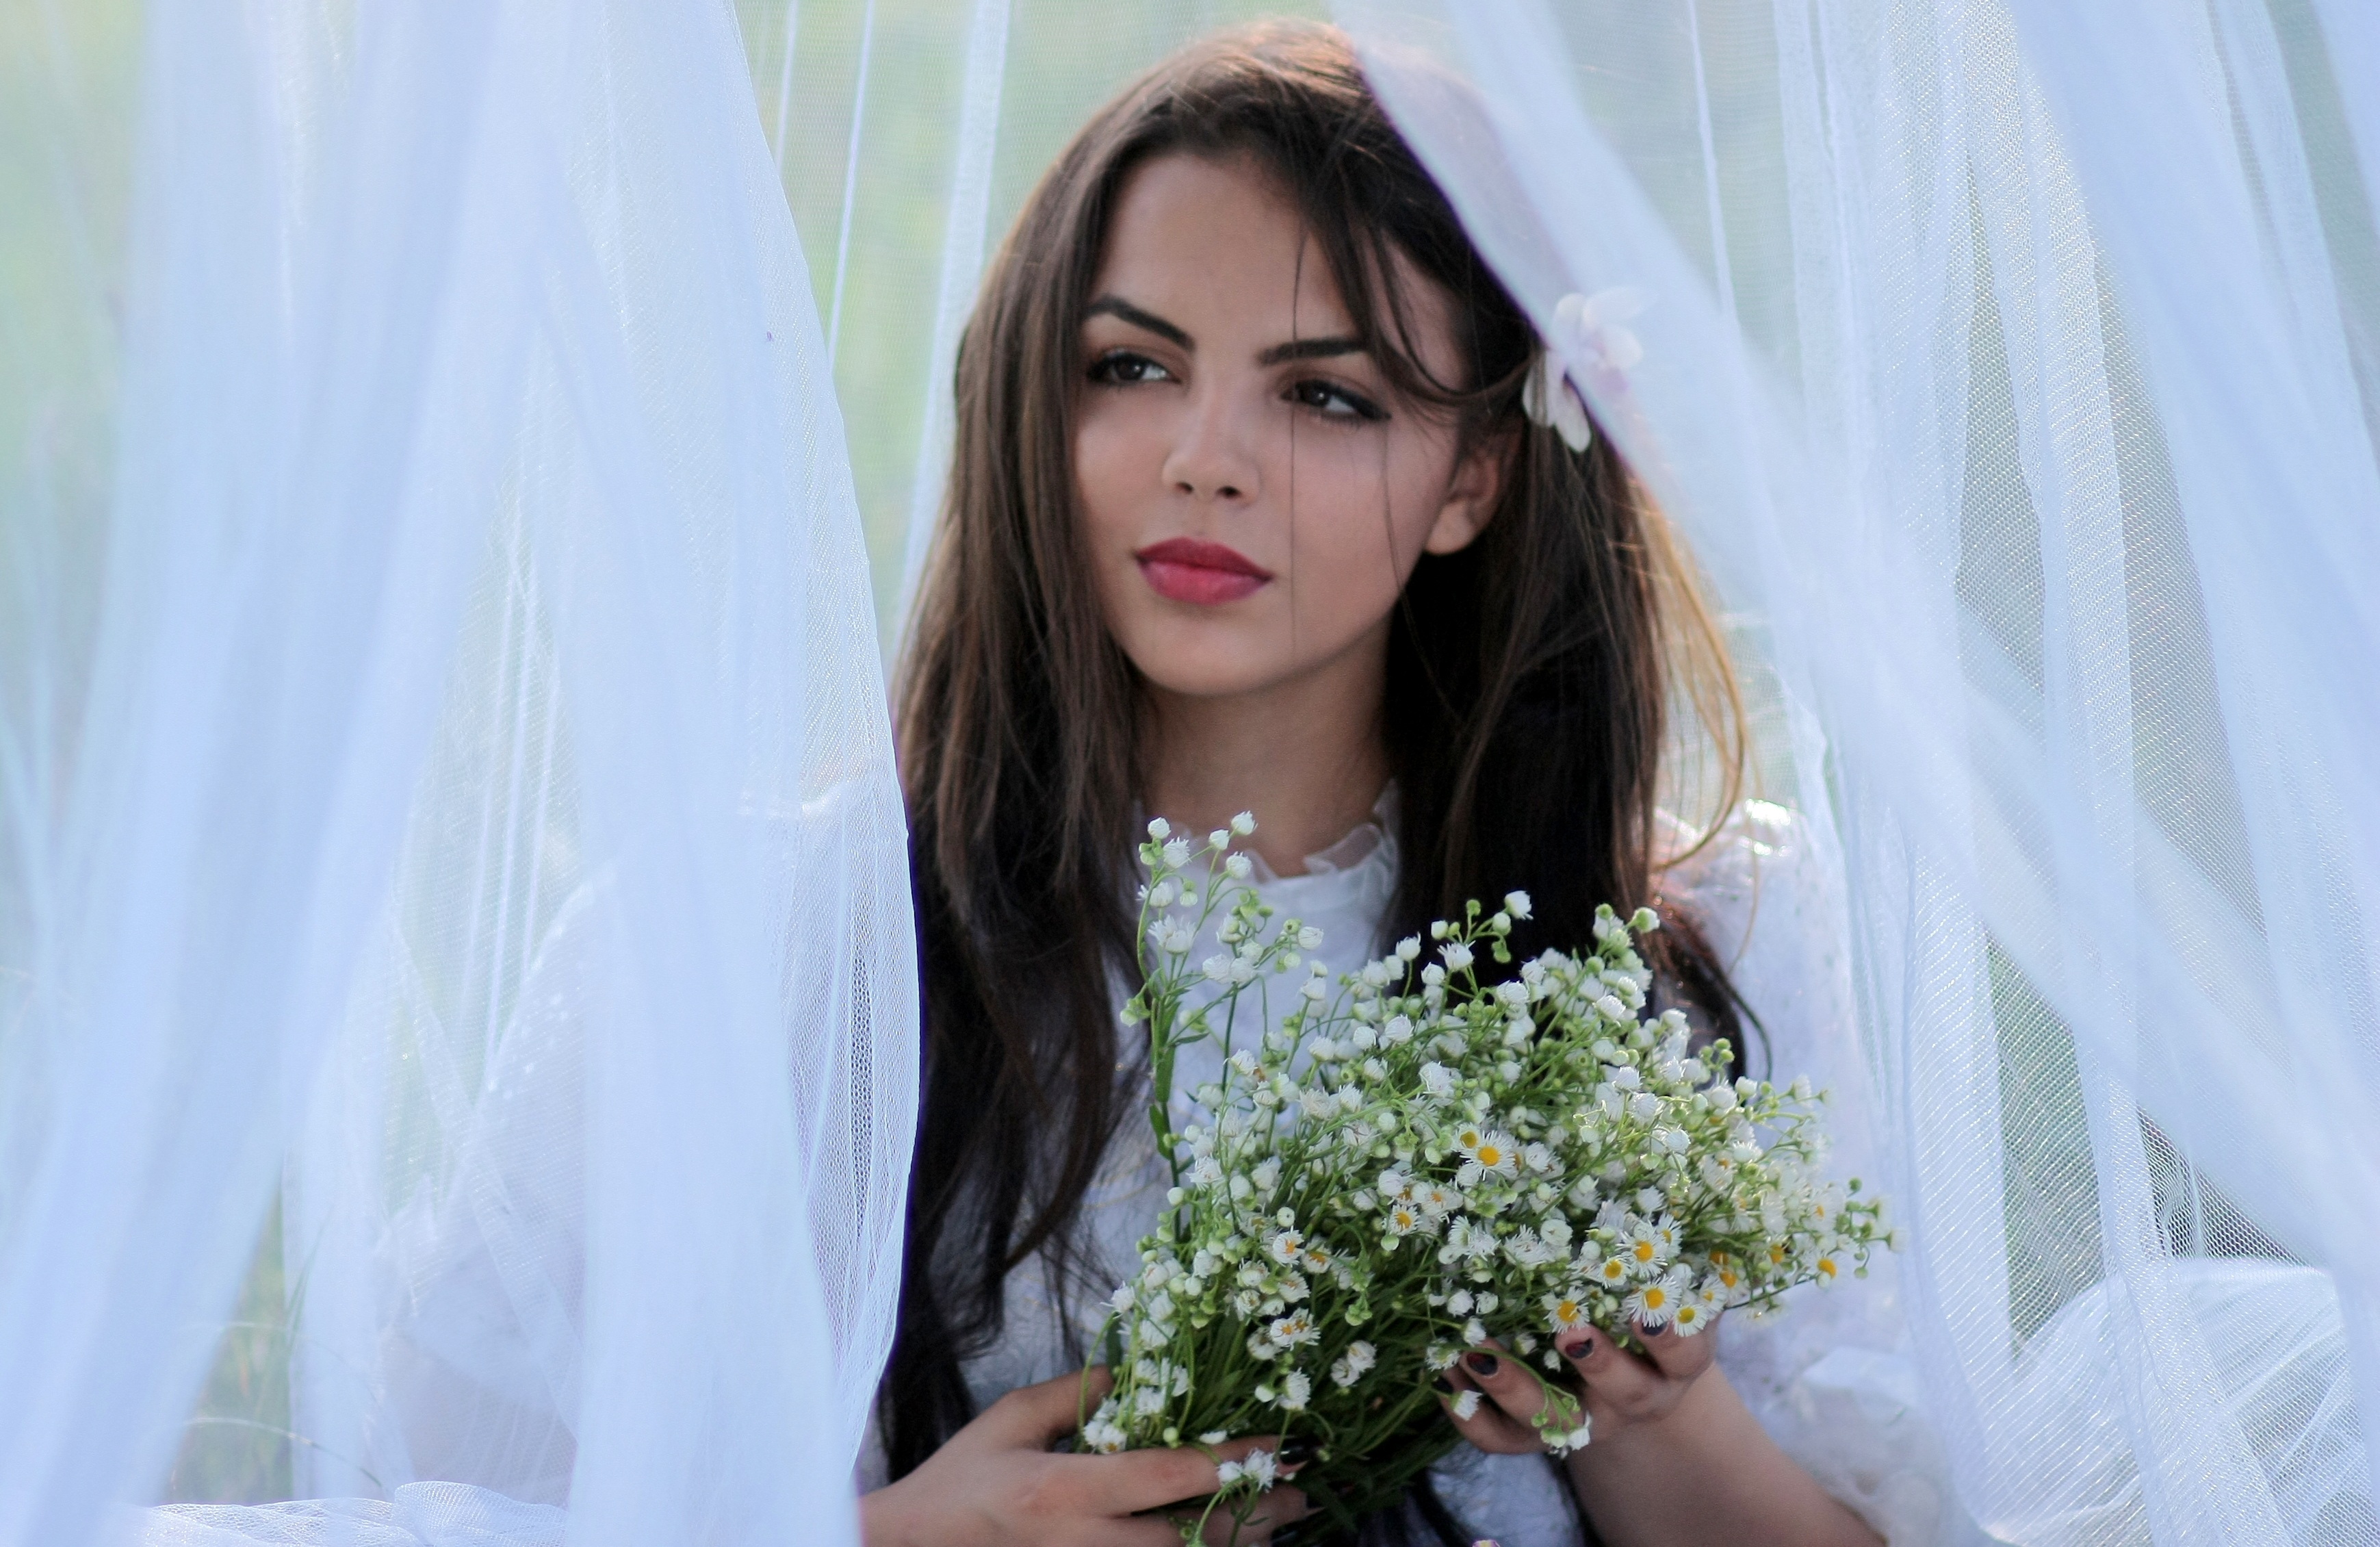
person, girl, woman, white, photography, portrait, model, fashion, wedding dress, bride, long hair, dress, photograph, beauty, gown, veil, photo shoot, portrait photography, bridal clothing